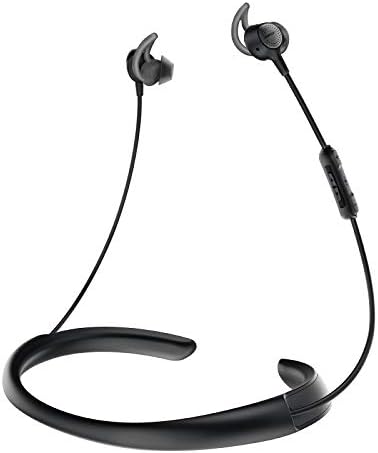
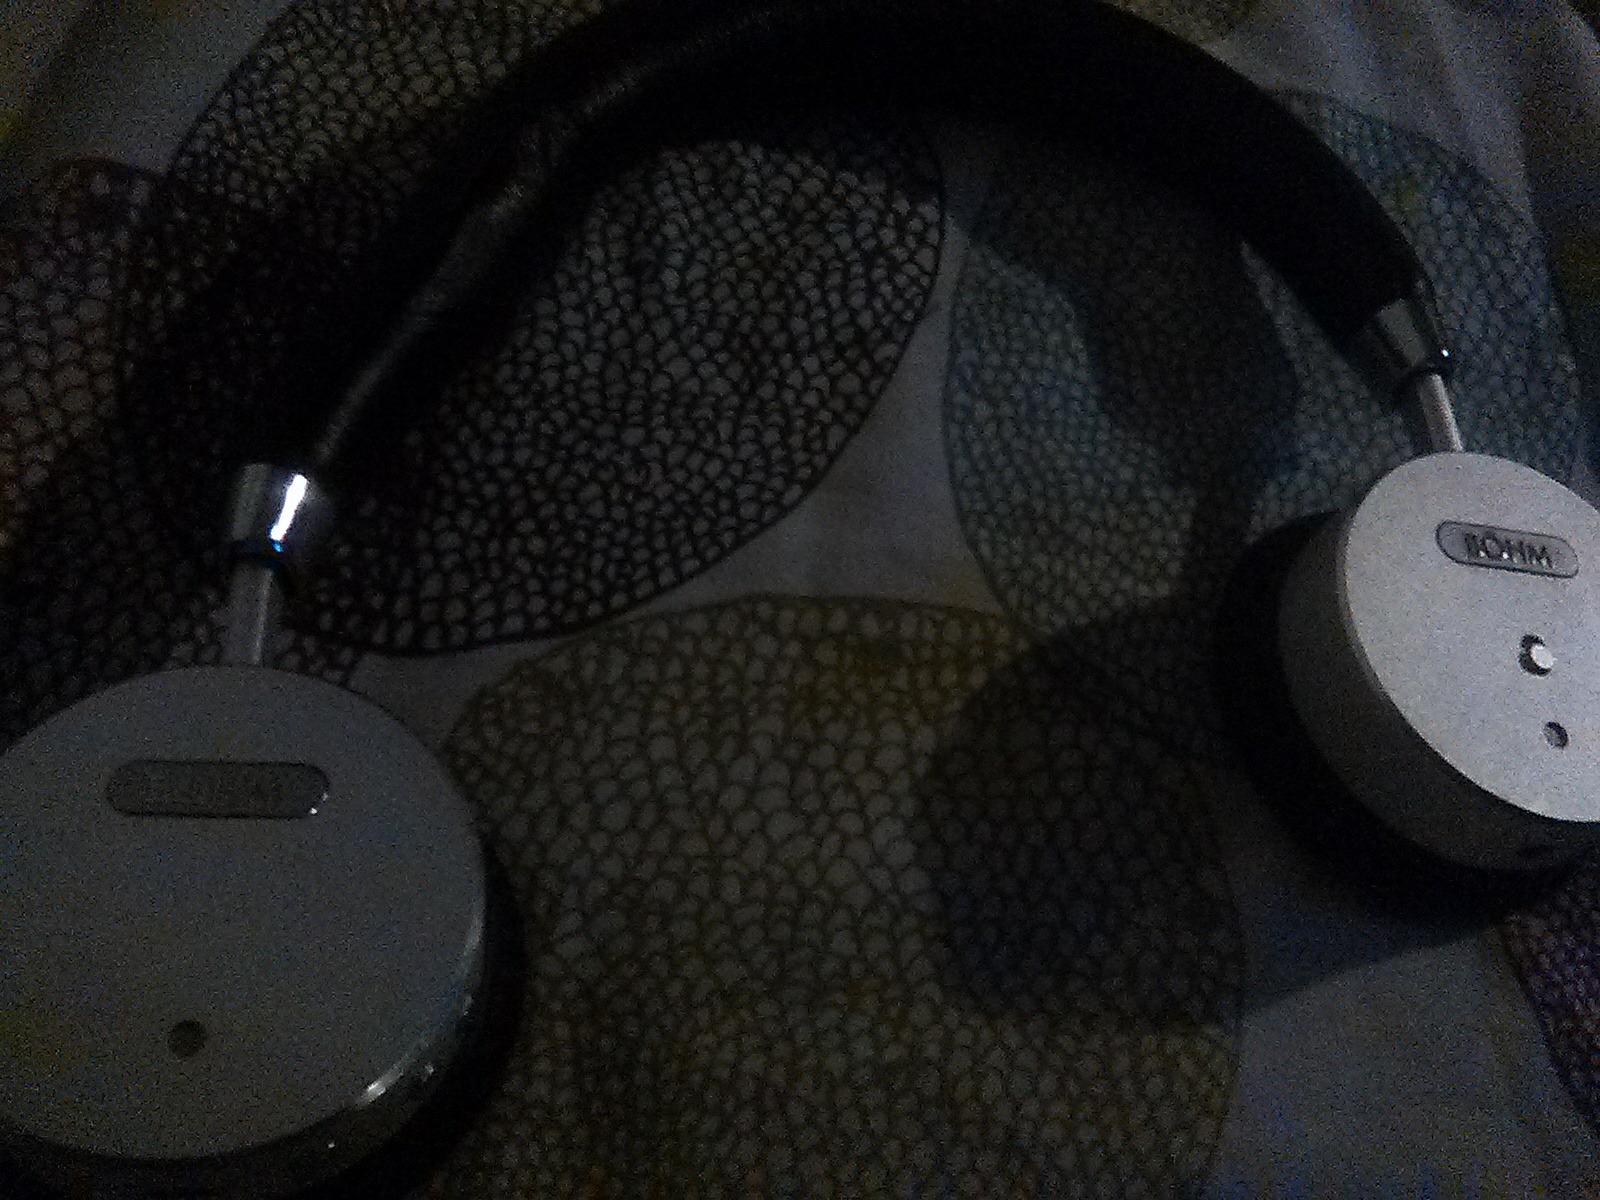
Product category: headphones
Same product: no